Inundation of Walcheren

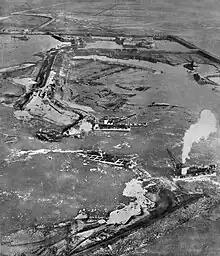
Closing the breach near Ritthem in February 1946

The topography of Walcheren is similar to an atoll, without the coral reef. The rim is formed by a wide zone of high dunes. The "lagoon" in the middle is normally dry land, but was filled in after the inundation was completed. But it was a shallow lagoon, where certain parts remained permanently dry (this is where one would find the towns, like Middelburg and Souburg), other parts were permanently submerged (especially the "dip" around Aagtekerke in the center of the island), and other parts periodically flooded at high tide, and fell dry at low tide. There were enormous movements of water during the changes in tides, that had to stream through the breaches in the dikes, widening and deepening them constantly.